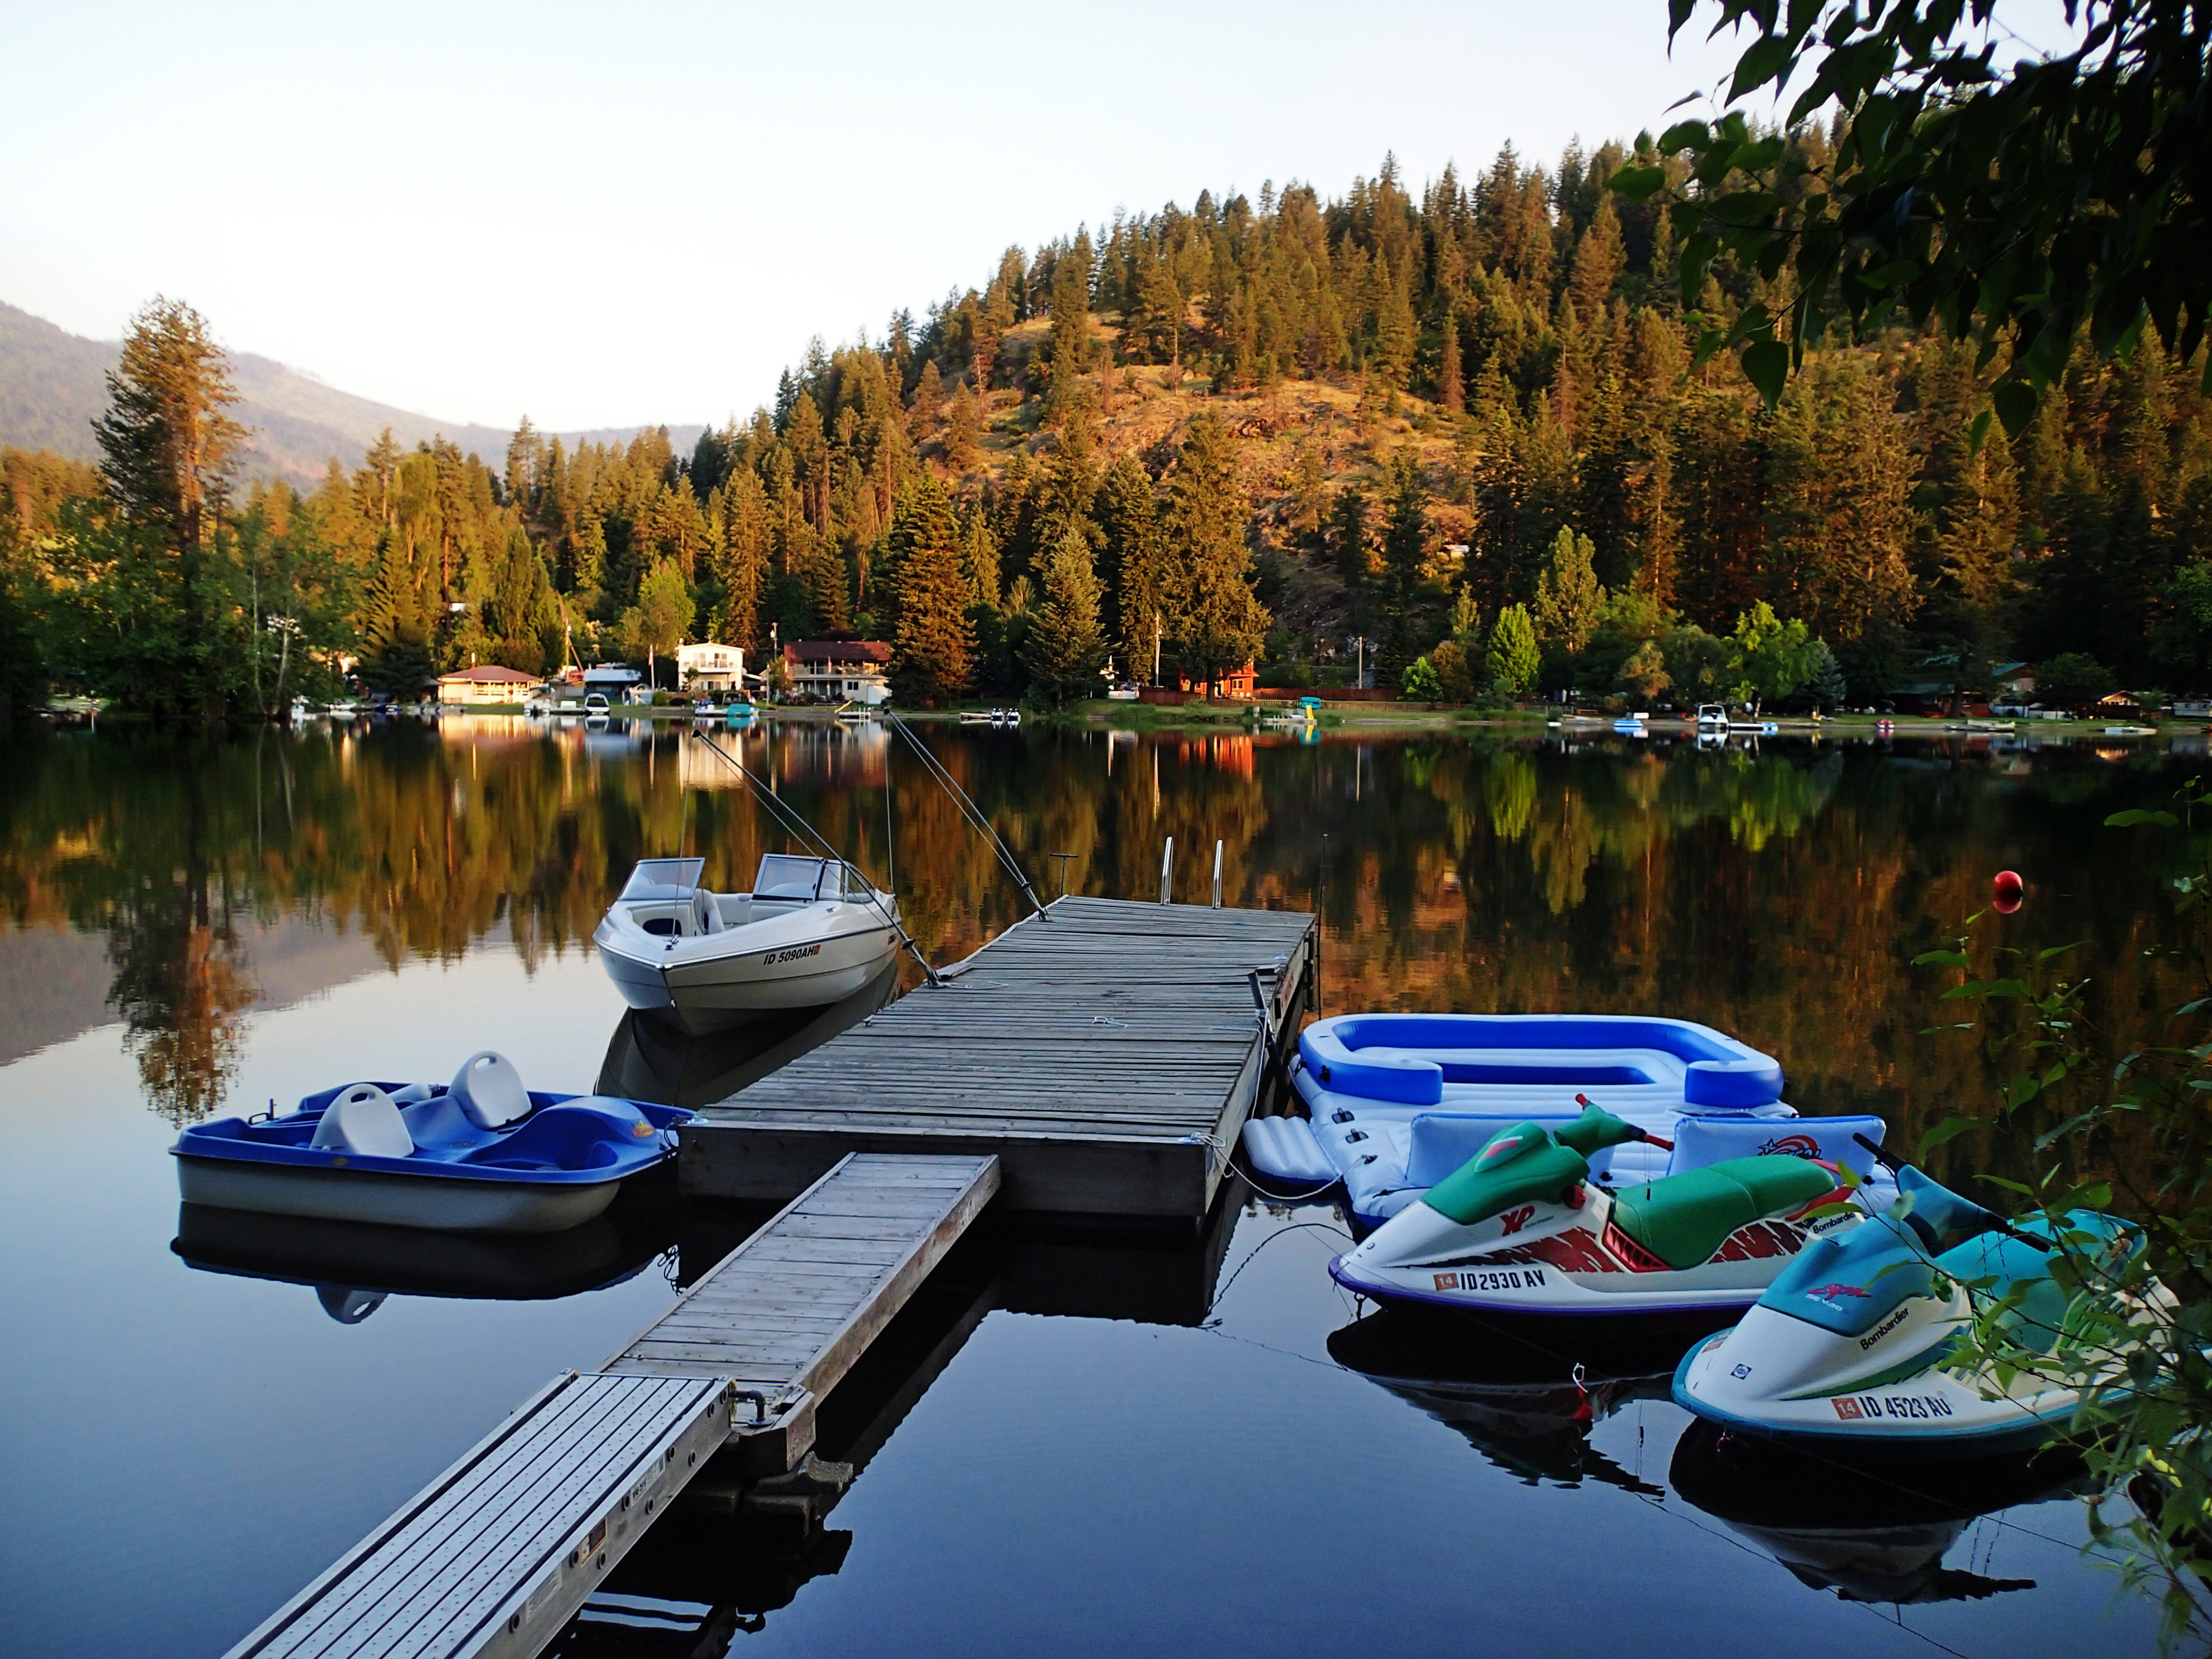
water, nature, dock, boat, lake, pier, summer, vacation, reflection, vehicle, jetty, leisure, fun, boating, water scooter, water toys, watercraft rowing